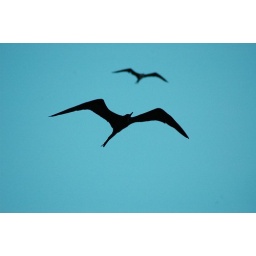
frigate birds over Rio on their way home from a long day out at sea